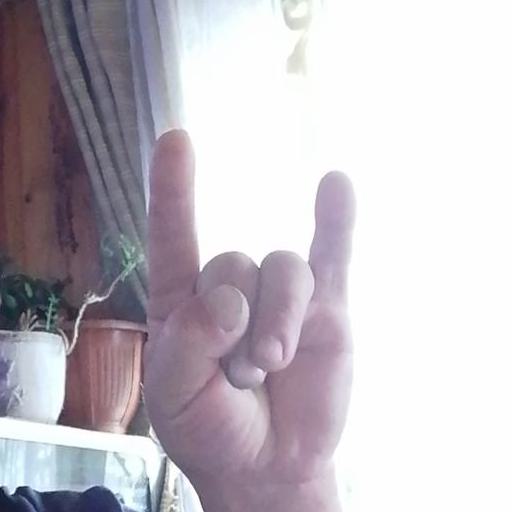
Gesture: rock